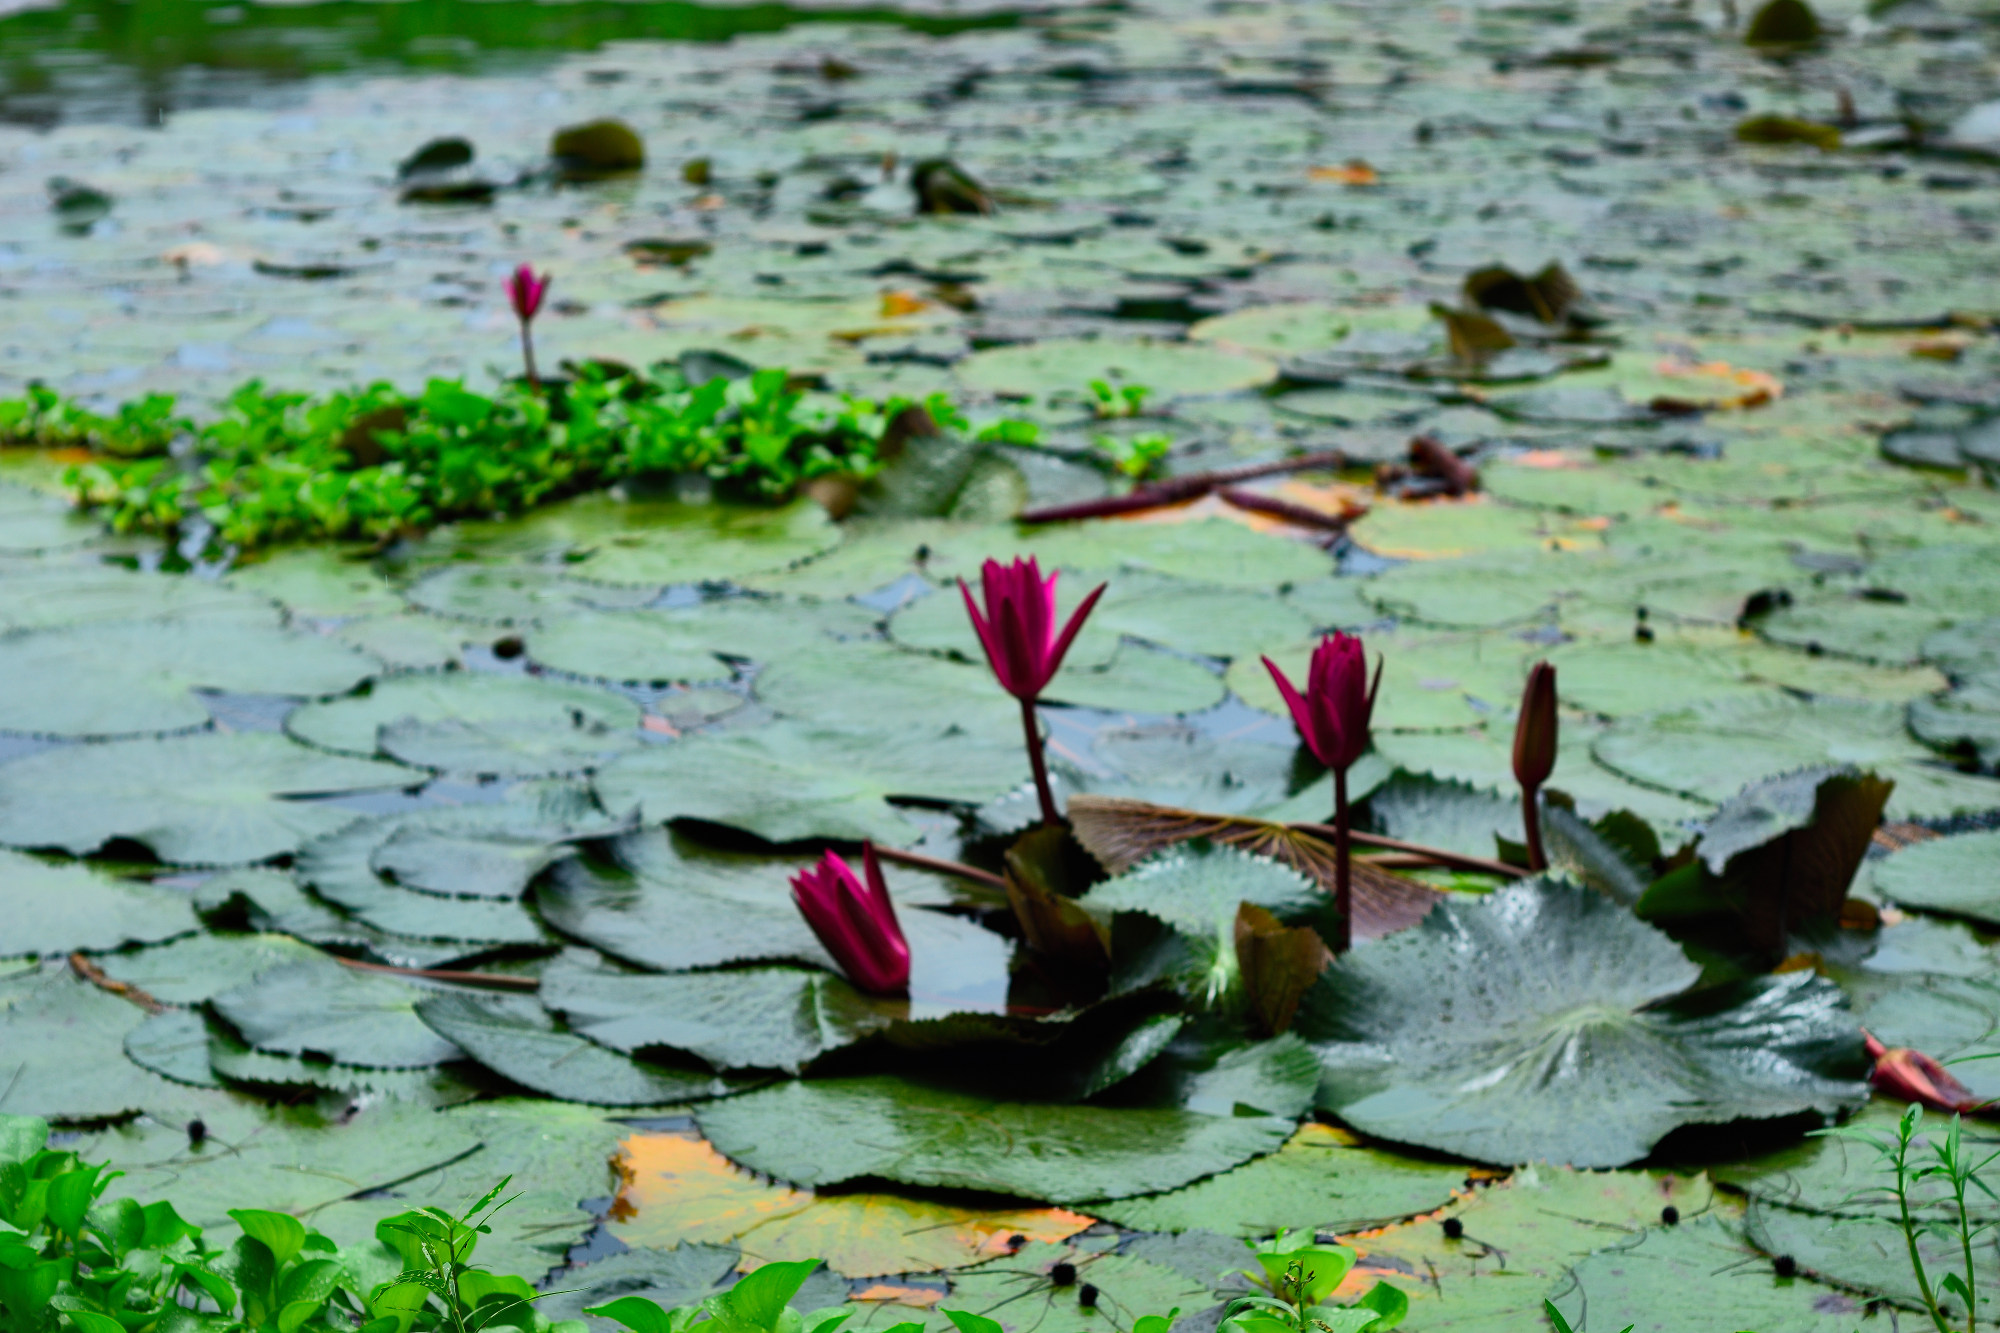
Pink Water Lily & Water Hyacinth — Khurushkul Pond, Bangladesh
Pink water lily (Nymphaea) flowers blooming amid dense water hyacinth (Eichhornia crassipes) coverage in a freshwater pond near Khurushkul, Cox's Bazar, Bangladesh. Photographed during the June 2026 monsoon season, with post-rain water droplets visible on the lily pads. Part of a 100-image GPS-tagged survey of the same pond.
Location: Khurushkul, Chattogram, Bangladesh
Captured: 2026-06-19T10:41:18+06:00